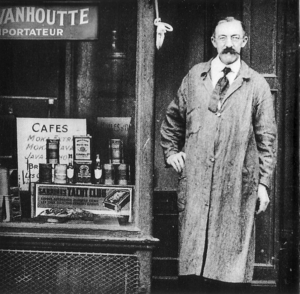
Van Houtte est une entreprise de chaîne de cafés et de produits du café, basée à Montréal. Elle a été fondée par Albert-Louis Van Houtte en 1919. Sylvain Toutant est son président. Le 7 mai 2007, l'entreprise est achetée par l'américaine Littlejohn & Co. Le 14 septembre 2010, la compagnie Green Mountain Coffee Roasters rachète l'entreprise au coût de 915 millions de dollars.